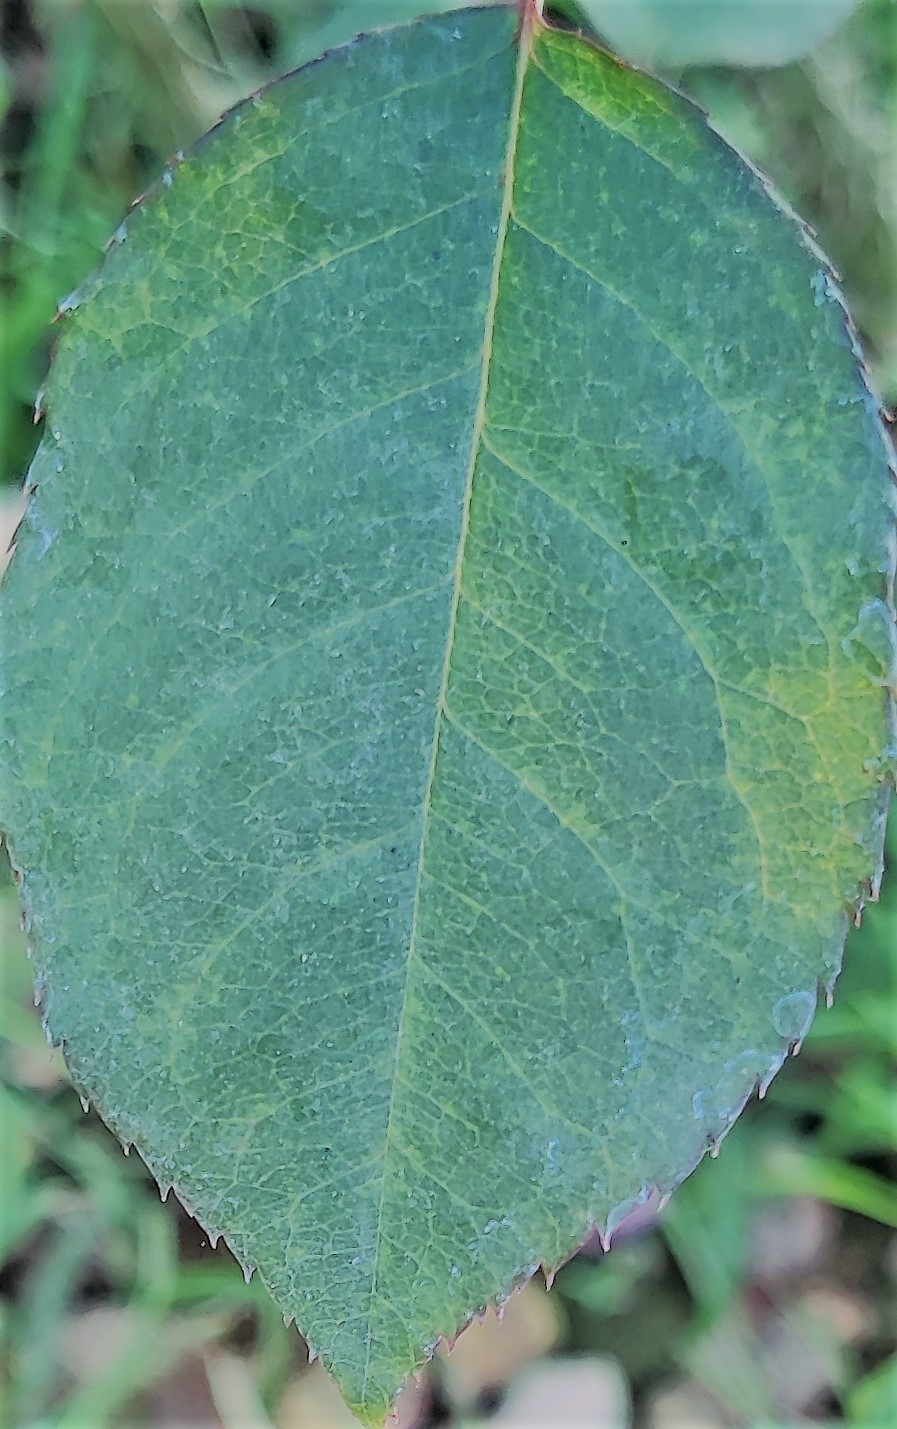
Label: Fresh Leaf